Great Replacement conspiracy theory

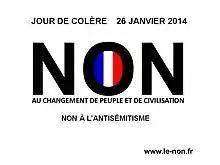
Camus's tract for his 2014 "day of anger" demonstration against the "great replacement": "No to the change of people and of civilization, no to antisemitism"

The simplicity and use of catch-all slogans in Camus's formulations—"you have one people, and in the space of a generation you have a different people"—as well as his removal of antisemitism from the original neo-Nazi "white genocide" conspiracy theory, have been cited as conducive to the popularity of the "Great Replacement" in Europe.